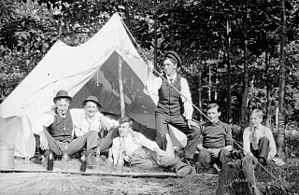
Camping / Definition
Camping i Ontario, Canada, cirka 1907.
Camping er en udendørs rekreativ aktivitet, hvor man overnatter minimum én nat i bivuak, telt, teltvogn, campingvogn, campinghytte, autocamper eller et mobilehome. Camping som en rekreativ aktivitet blev populær blandt borgerskabet i Europa tidligt i det 1900-tallet. Senere er camping blevet mere folkelig, og der er verden rundt dannet en række organisationer til fremme af campinglivet.